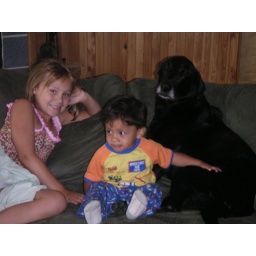
0213 Maria Fonner, Will Kline, and Peyote at the beach house in Outer Banks, Nags Head, NC 08-07-08